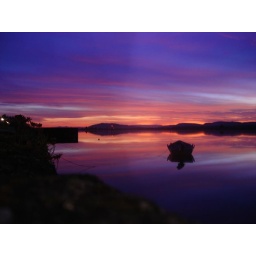
River Tay Newburgh, red sky at around 10pm on 11/09/09